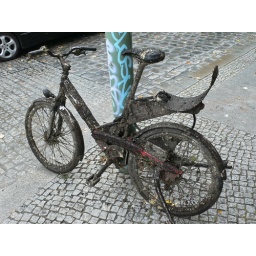
Literally covered in bird shit. i guess it's one way to stop someone pinching your bike